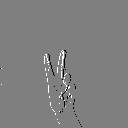
ASL letter: v